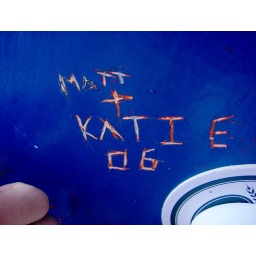
Carved into a table at the Wet Lizard bar in Belieze City, Belieze